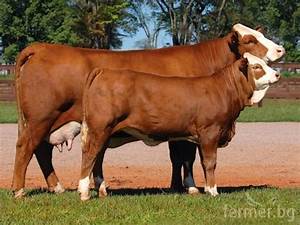
Label: mucca